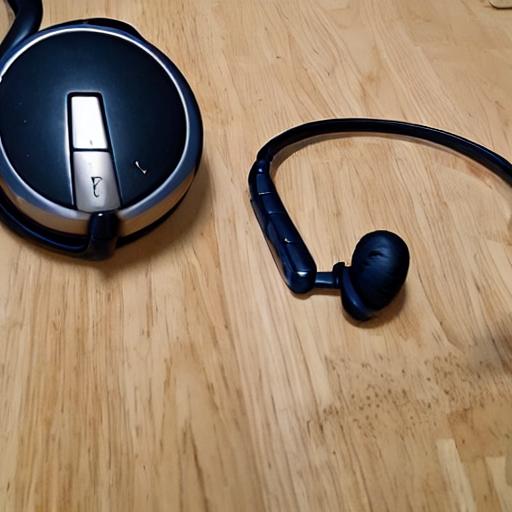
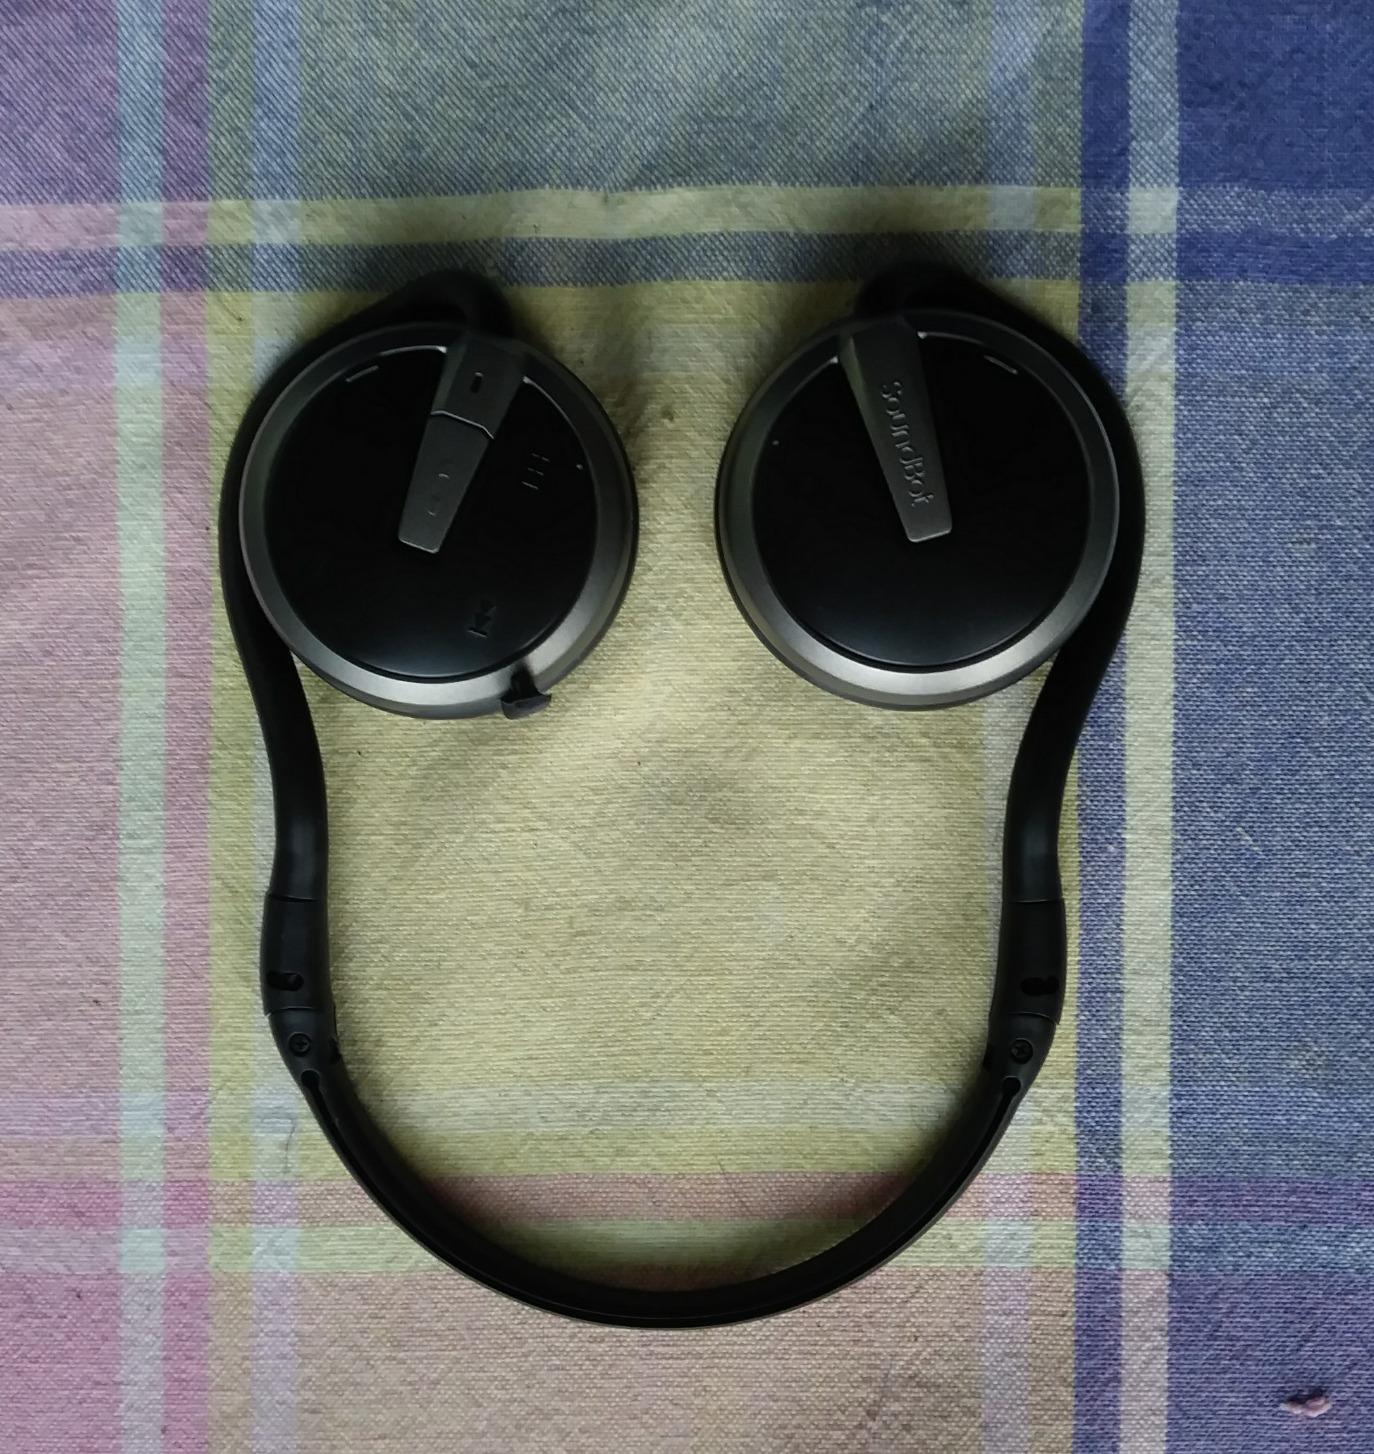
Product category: headphones
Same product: no